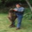
Label: flatfish